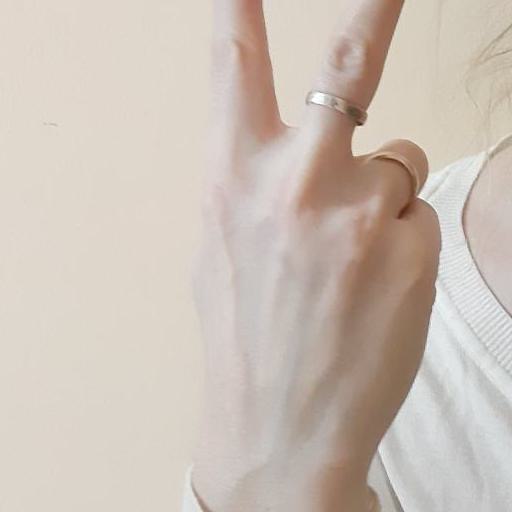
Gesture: peace_inverted